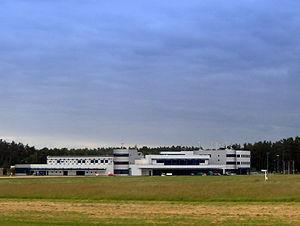
L'aéroport Solidarité de Stettin–Goleniów est un aéroport desservant la ville de Szczecin/Stettin en Pologne. Environ 1,6 million d'habitants vivent à l'intérieur de sa zone de chalandise.